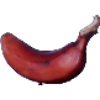
Label: red_banana